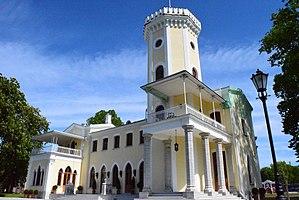
Voici une liste de manoirs en Estonie.